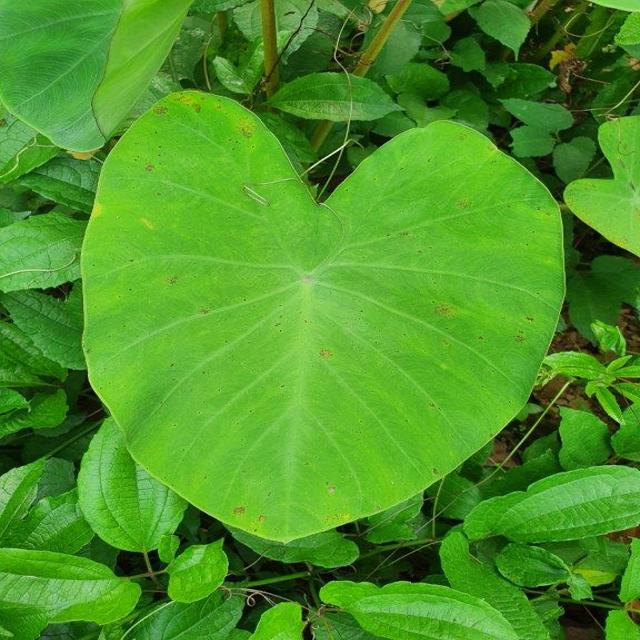
Label: Healthy